53rd Anti-Aircraft Missile Brigade

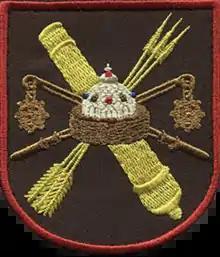
Brigade's shoulder sleeve insignia

The 53rd Guards Anti-Aircraft Missile Brigade is a surface-to-air missile brigade of the Russian Ground Forces. Part of the 20th Guards Army, the brigade is based at Kursk.